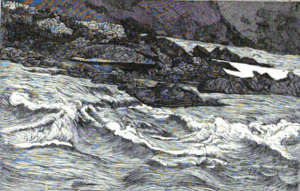
L'Ancien port d'embarquement des esclaves de Loango est un site culturel de la république du Congo, inscrit sur la liste indicative du Patrimoine mondial de l'humanité depuis 2008.
Les rapides de Yellala ou chutes de Yellala sont une série de chutes et de rapides sur le fleuve Congo juste en amont de Matadi en République démocratique du Congo.